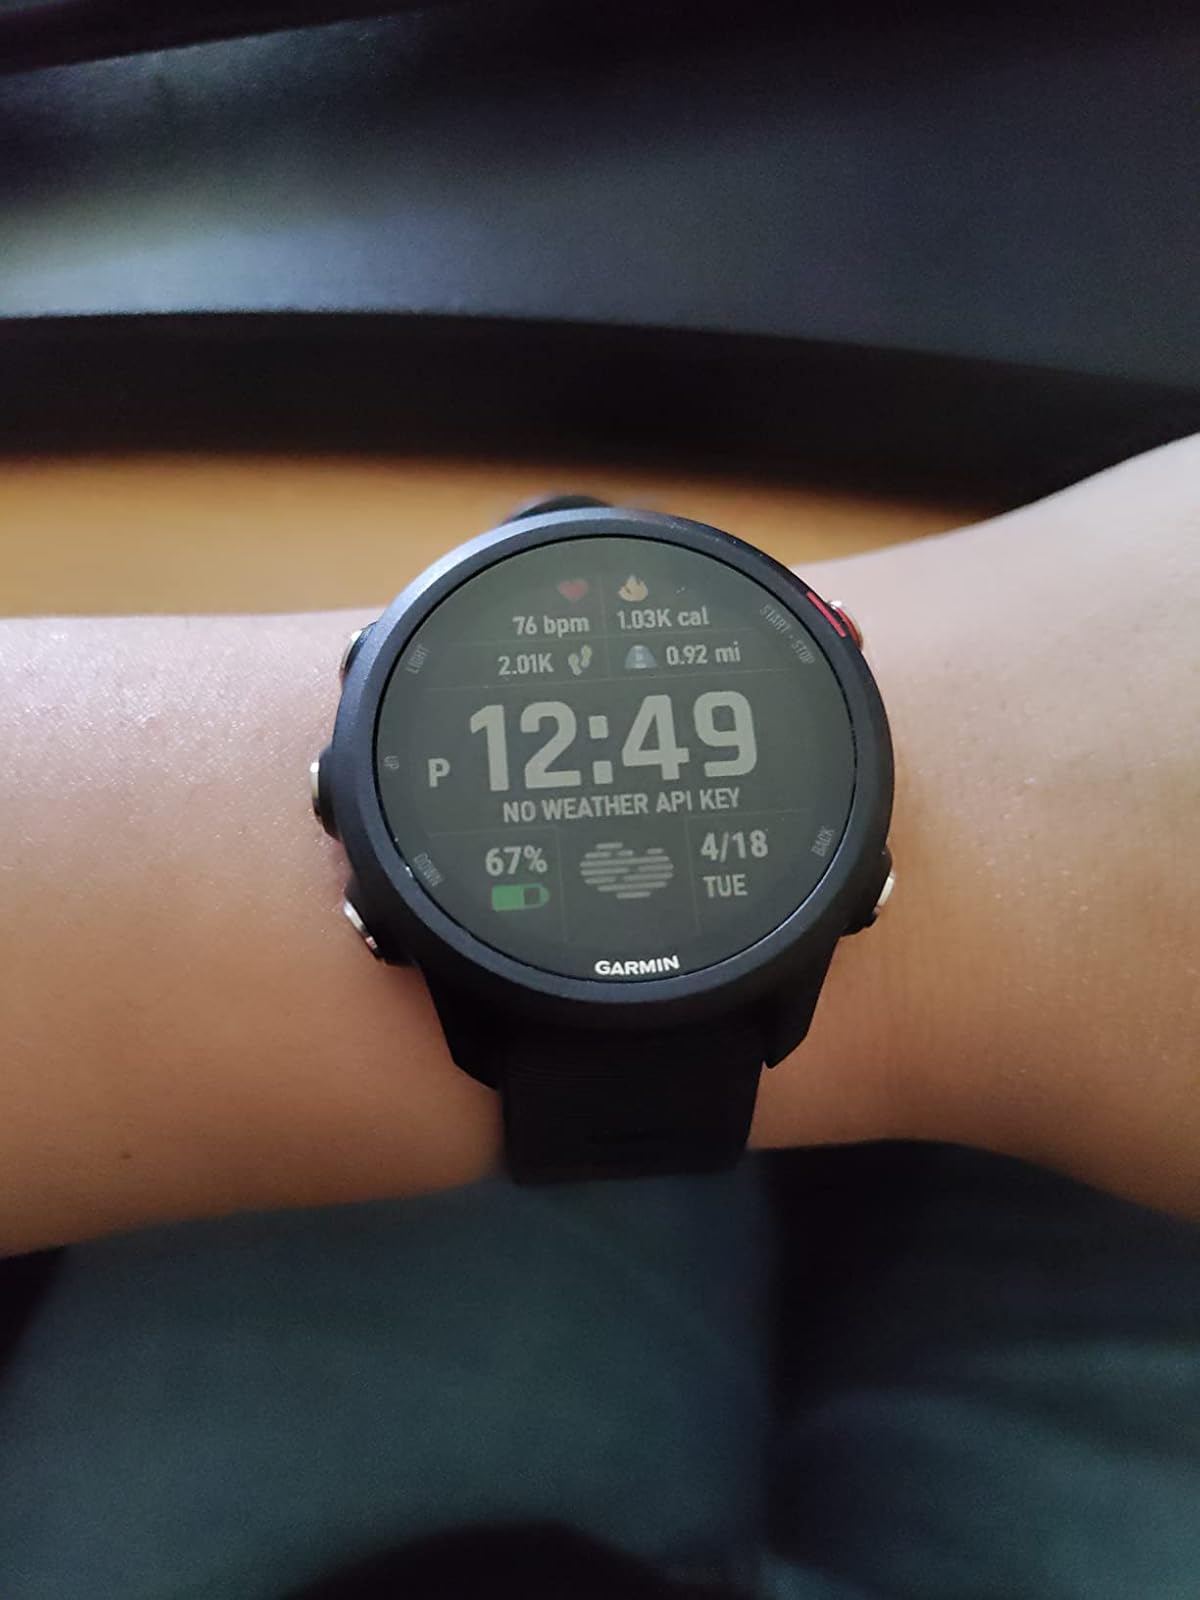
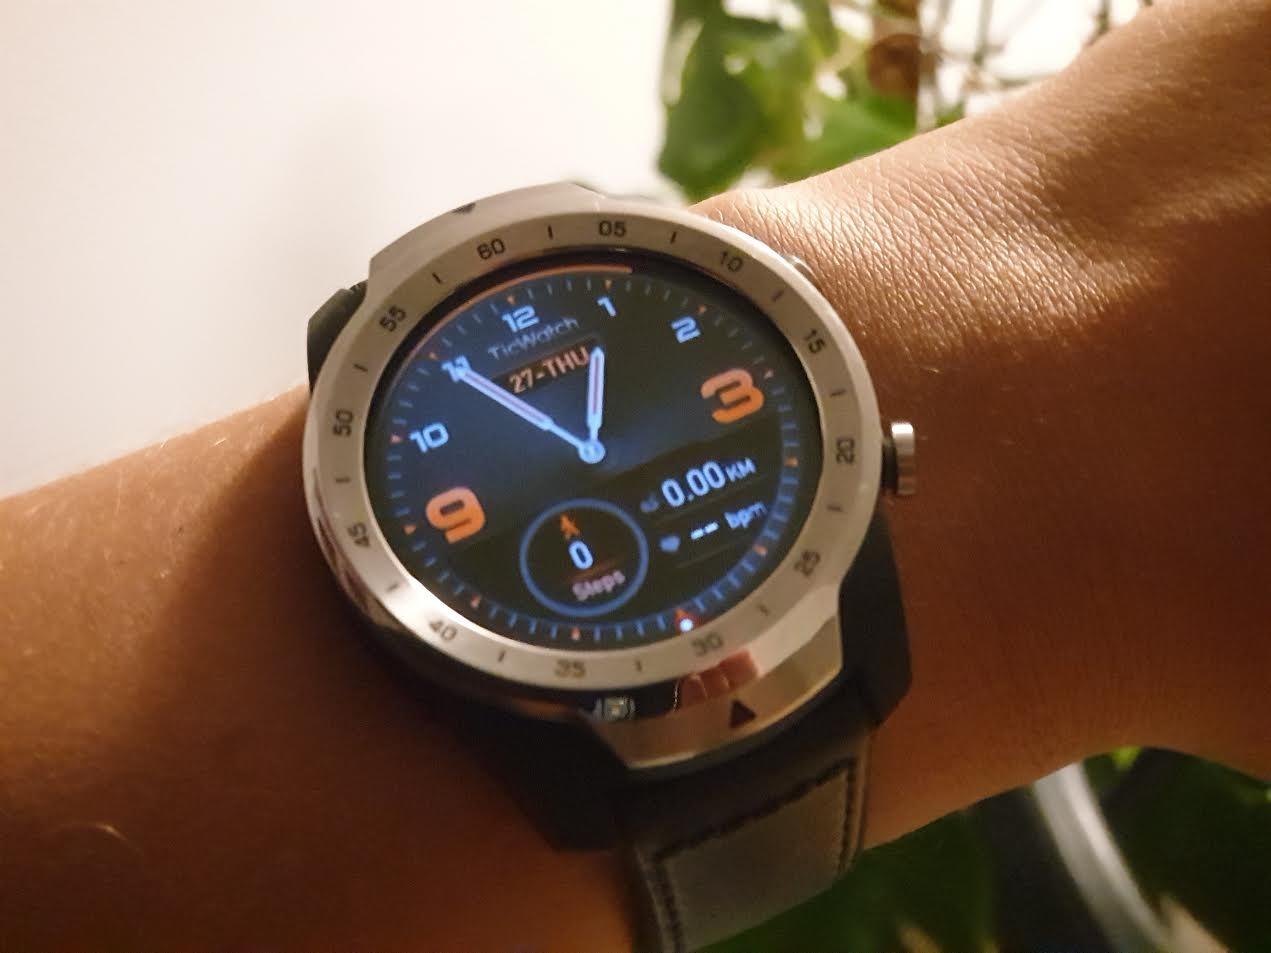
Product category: smartwatch
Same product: no